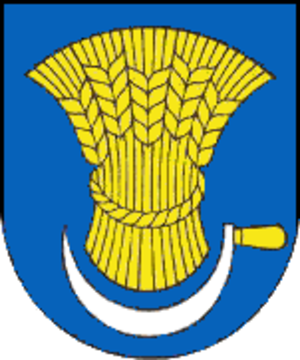
Giraltovce est une ville de la région de Prešov en Slovaquie, dans la région historique de Šariš. Sa population est de 4166.